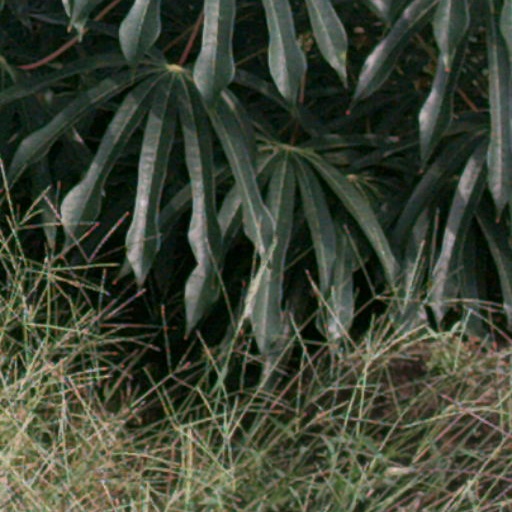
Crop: cassava